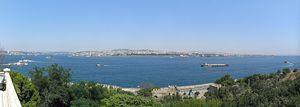
Le palais de Topkapı est un palais d'Istanbul, en Turquie. De 1465 à 1853, il est la résidence de ville, principale et officielle, du sultan ottoman. Le palais est construit sur l’emplacement de l’acropole de l’antique Byzance. Il domine la Corne d'Or, le Bosphore et la mer de Marmara. Le nom de « Topkapı Sarayı » signifie littéralement « palais de la porte des canons », d'après le nom d'une porte voisine aujourd'hui disparue. Il s'étend sur 700 000 m², et est entouré de cinq kilomètres de remparts.
Bons Baisers de Russie est un film britannique réalisé par Terence Young, sorti en 1963. C'est le 2ᵉ long métrage autour du personnage James Bond créé par Ian Fleming.